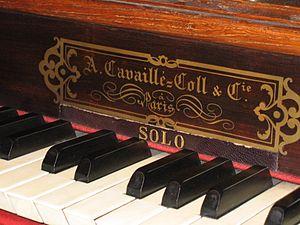
Un facteur d'orgue est un artisan spécialisé dans la fabrication et l'entretien d'orgues complets et des nombreuses pièces entrant dans leur construction. Suivant l'importance des opérations de maintenance, on parle de dépoussiérage, de relevage, de restauration, de reconstruction.
L'histoire de l'orgue relate l'apparition, le développement et les évolutions de l'orgue sous un angle historique, de ses origines jusqu'à nos jours.